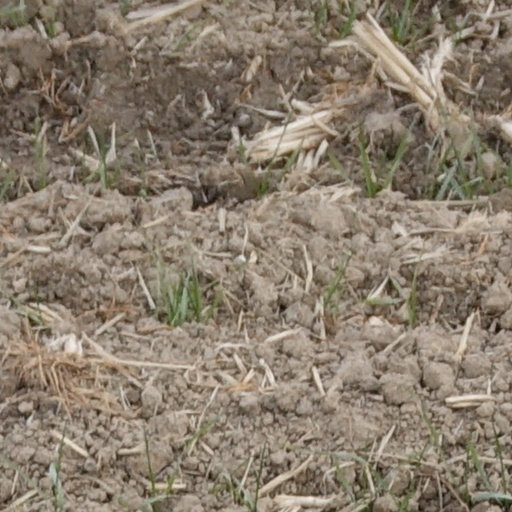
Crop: wheat